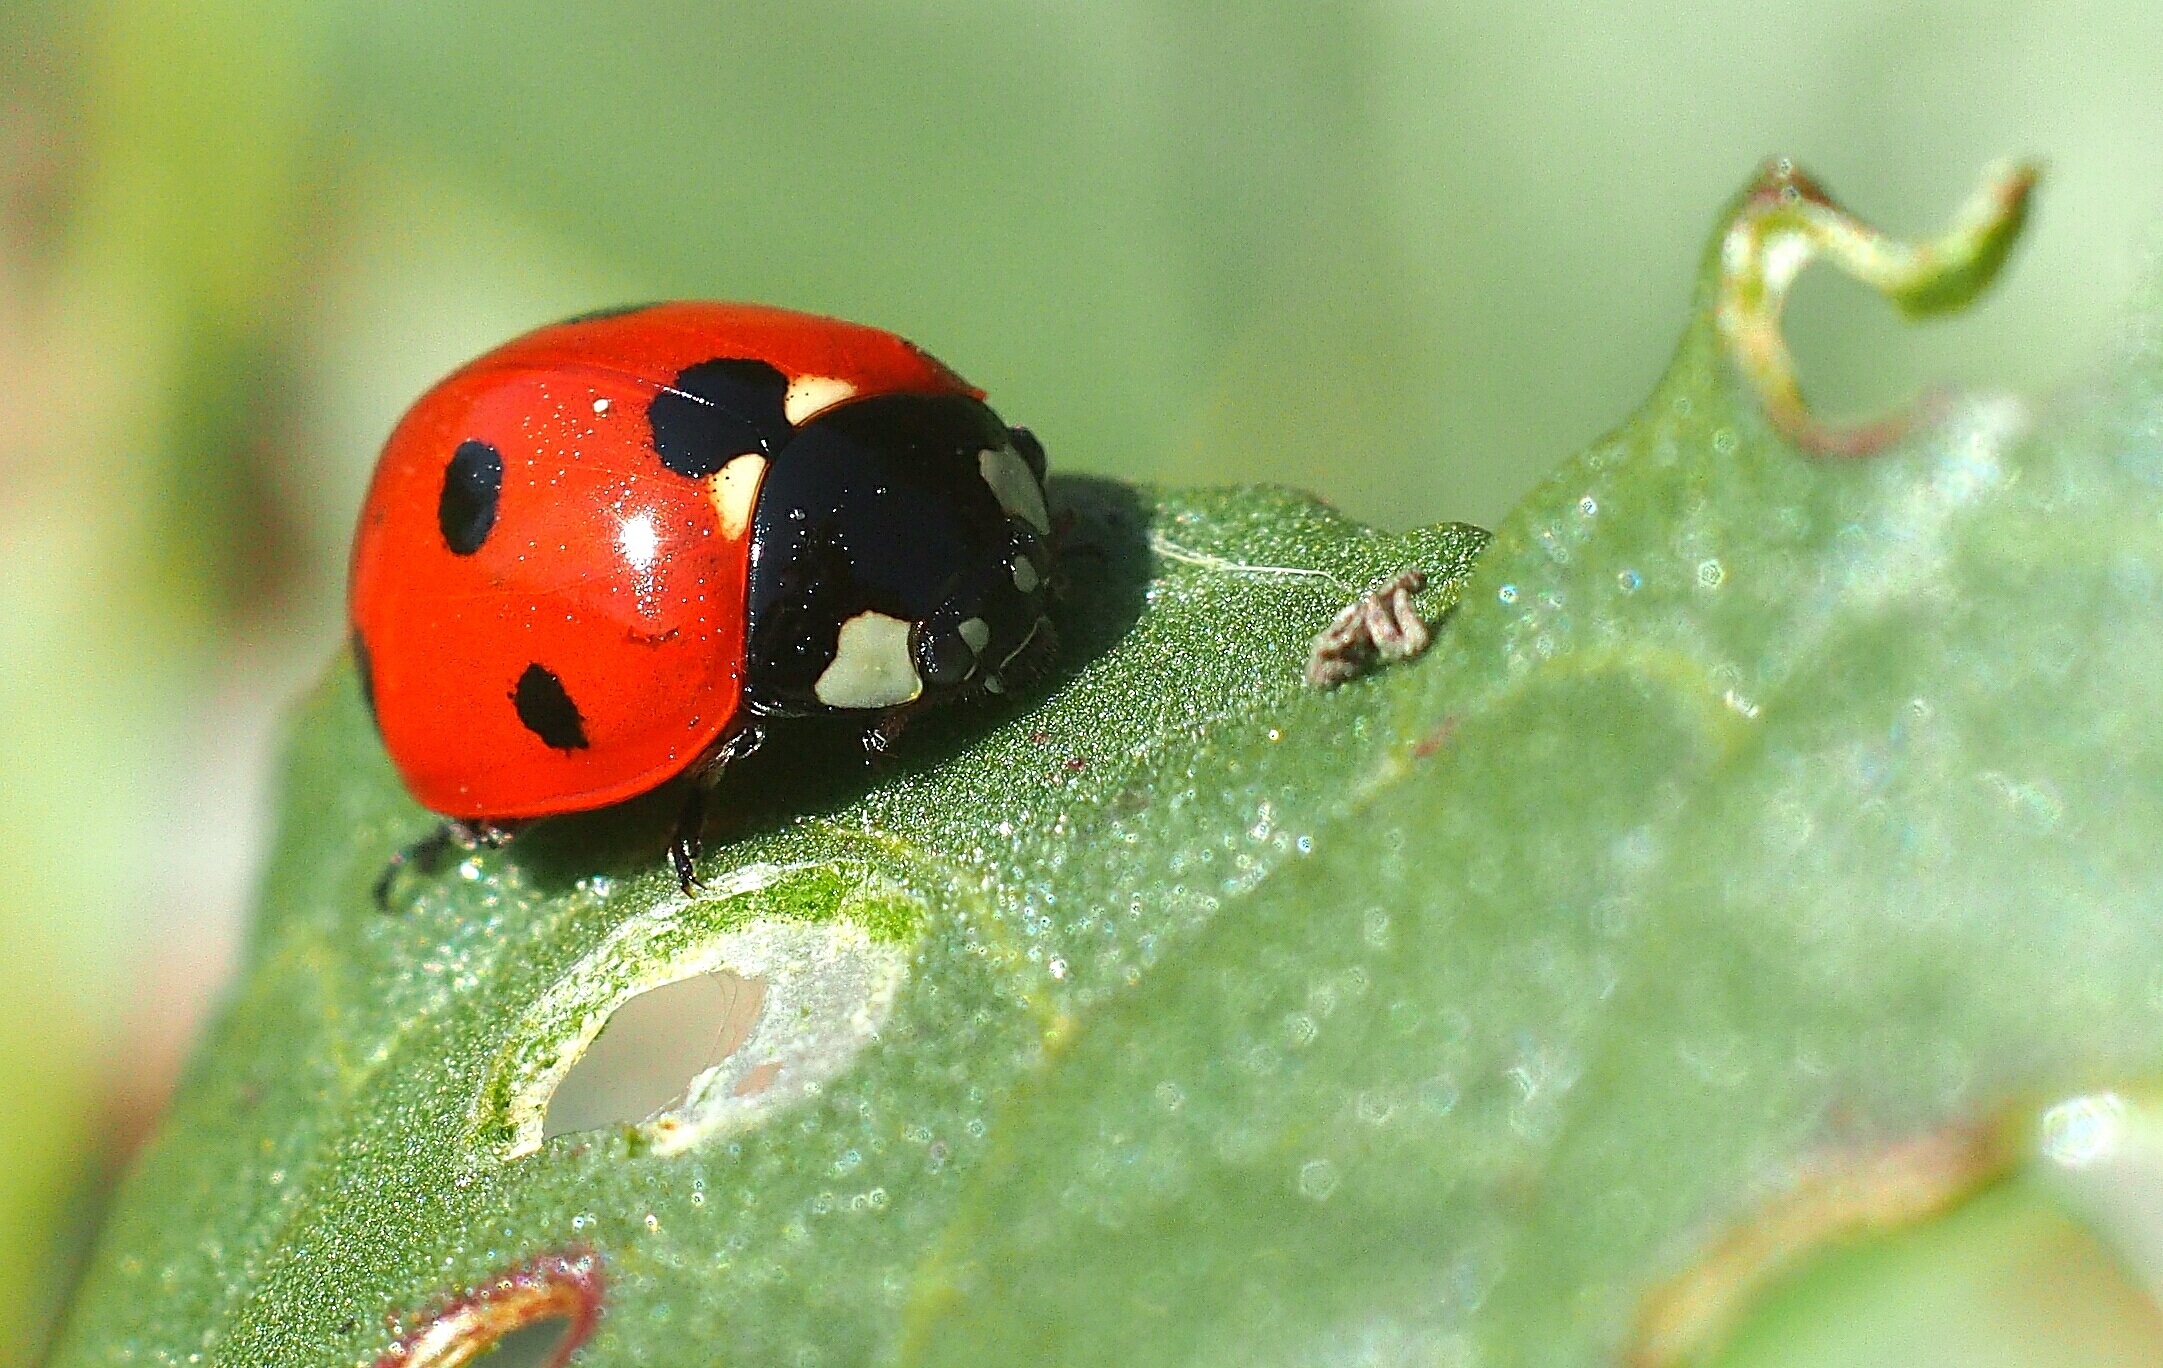
nature, photography, leaf, flower, green, insect, macro, ladybug, fauna, ladybird, invertebrate, close up, beetle, macro photography, leaf beetle